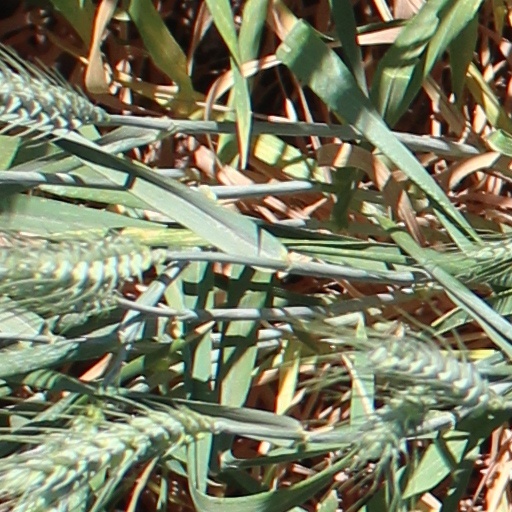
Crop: wheat